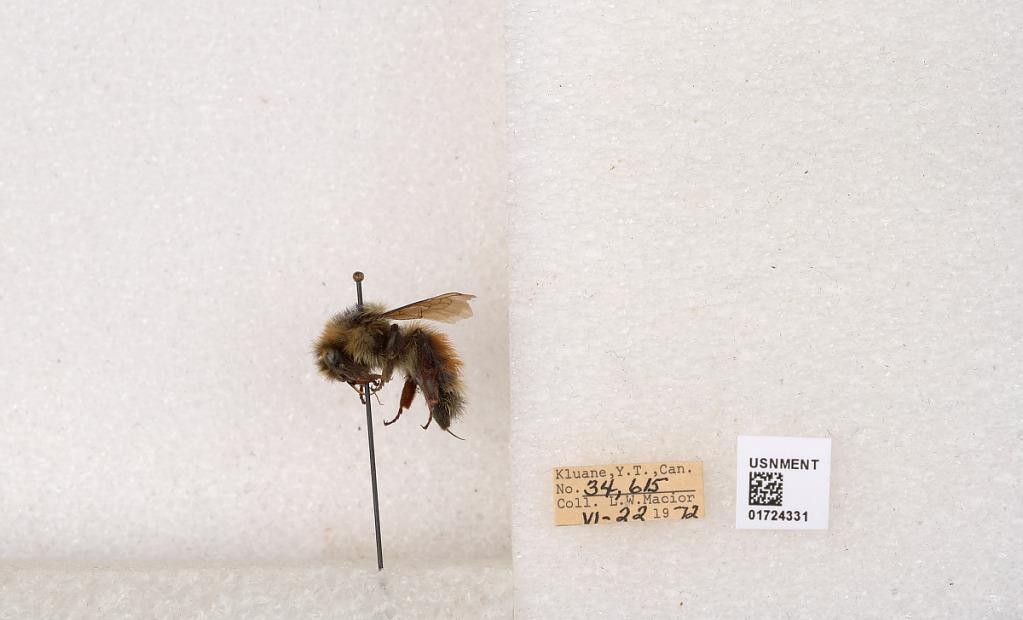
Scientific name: Bombus (Pyrobombus) sylvicola Kirby
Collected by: L. Macior
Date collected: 1972-6-22
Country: Canada
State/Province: Yukon Territory
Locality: Kluane National Park and Reserve
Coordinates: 60.7493, -139.504